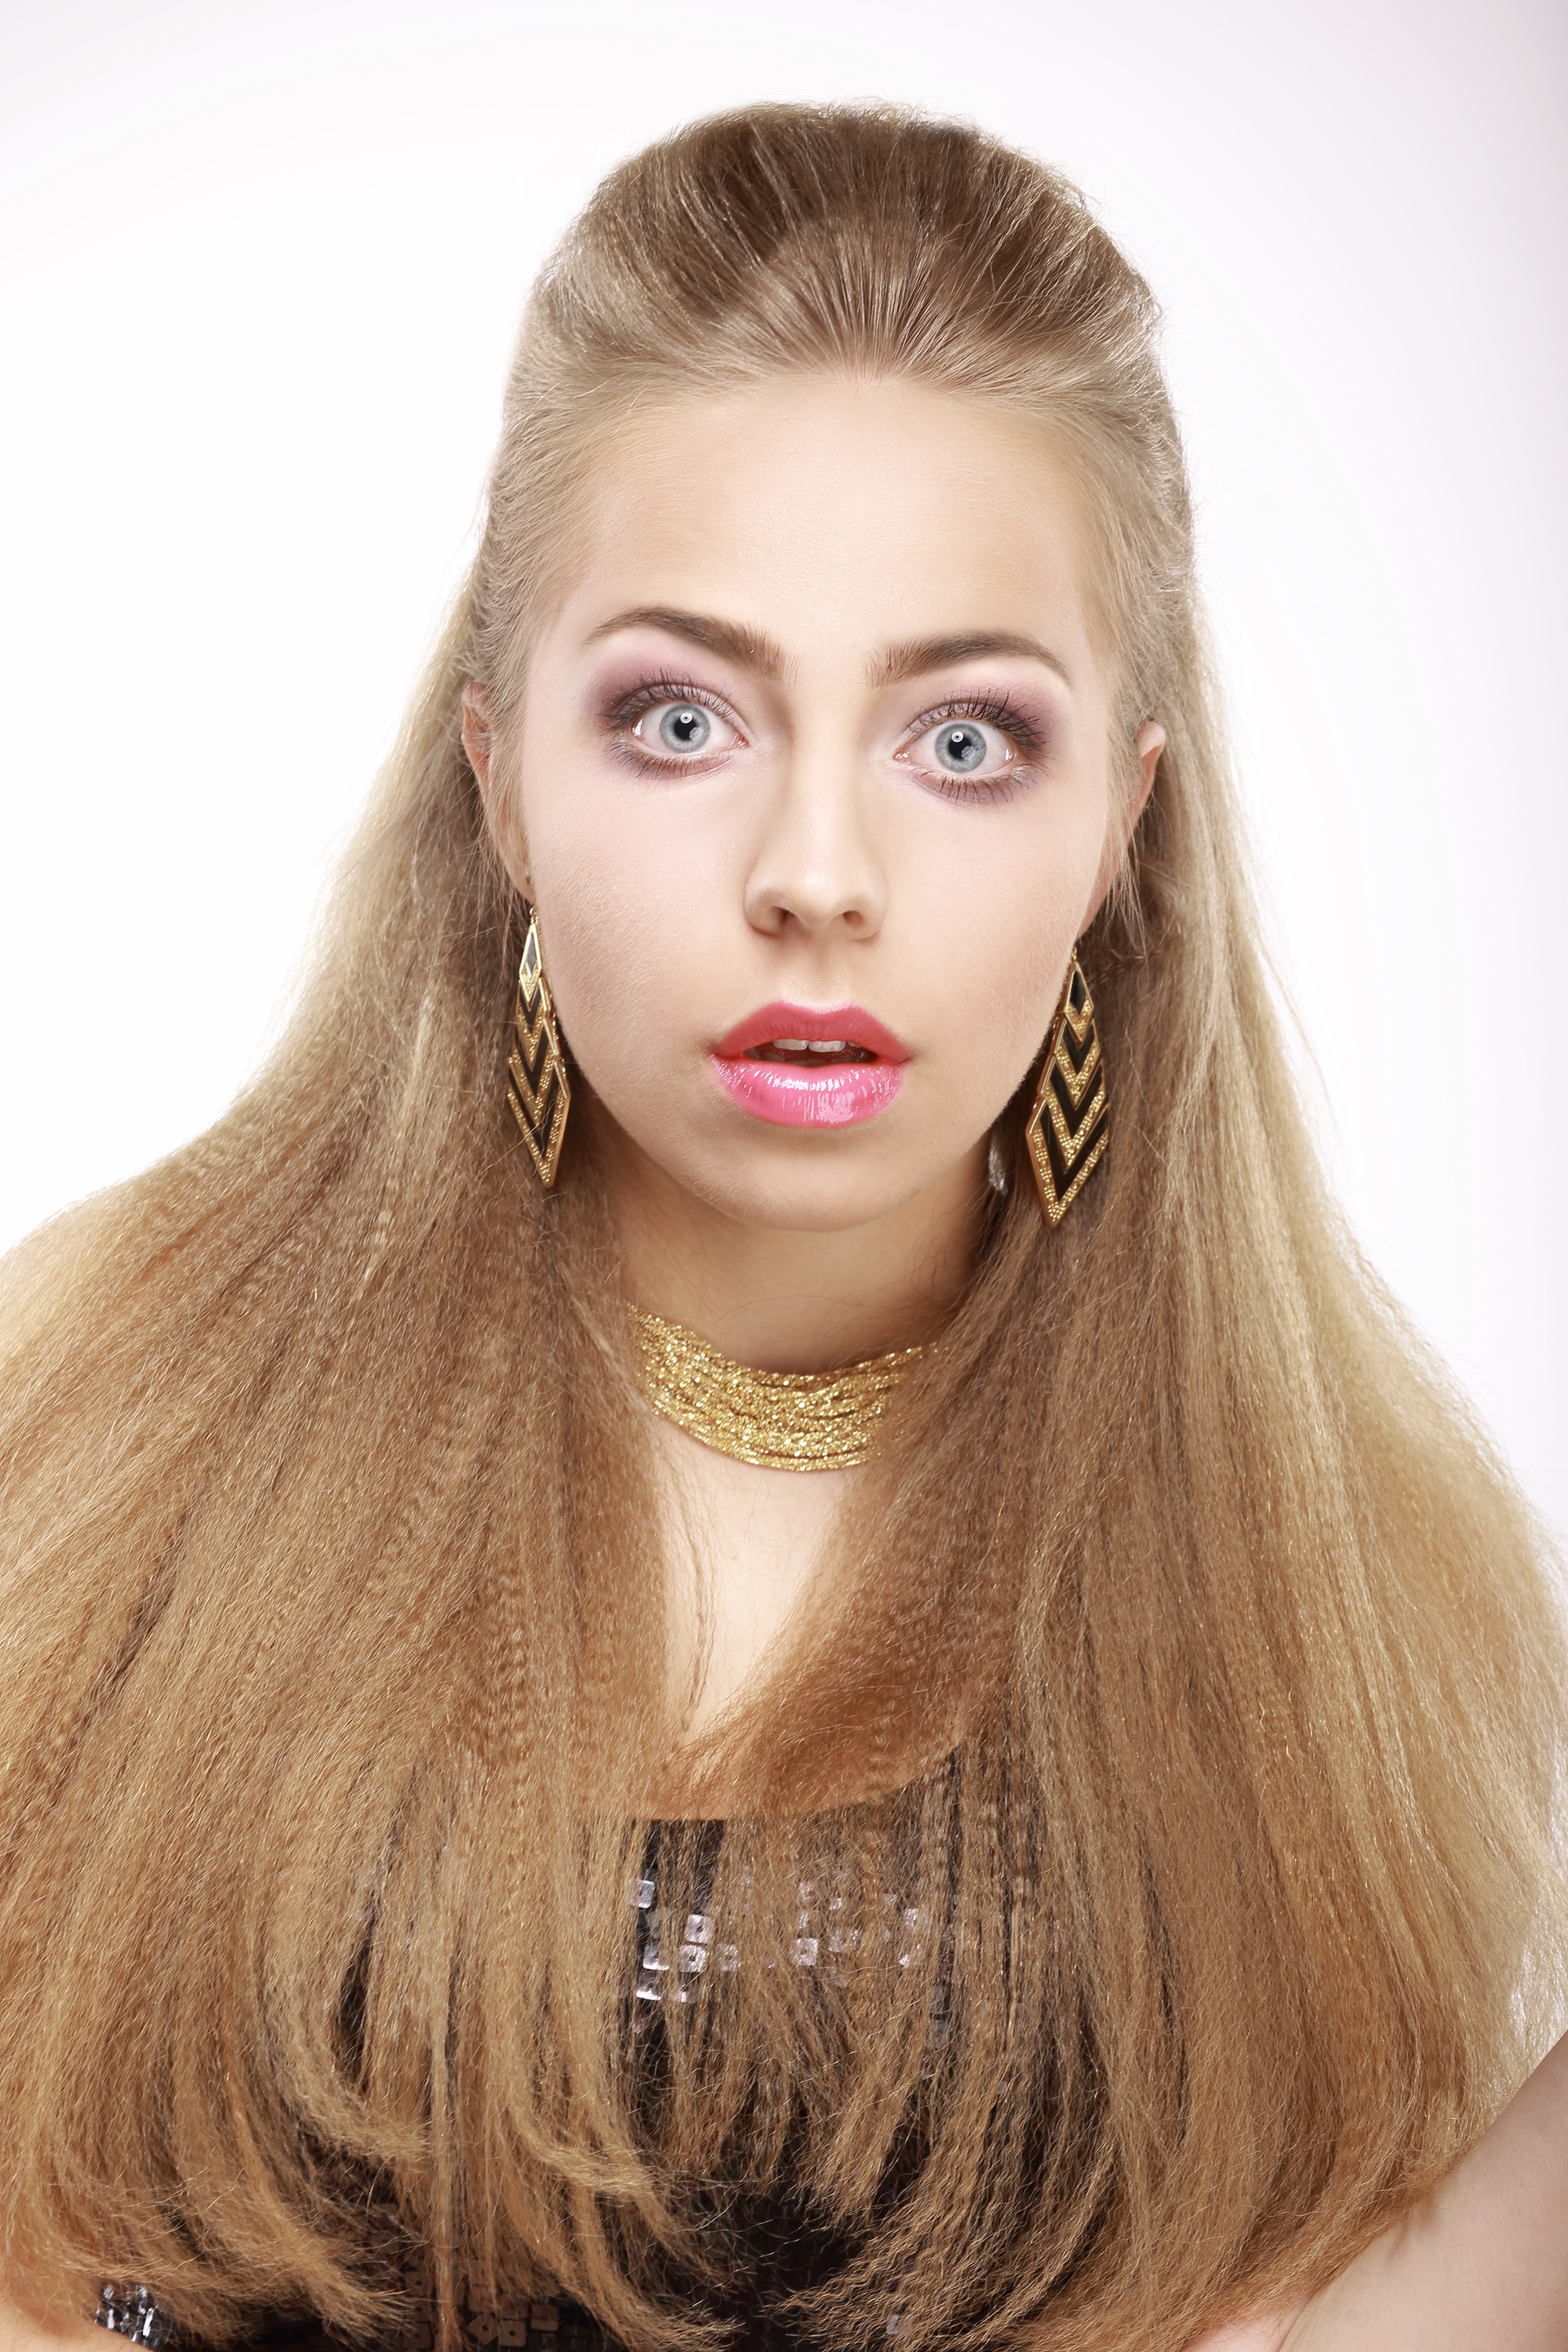
person, people, woman, hair, leather, portrait, model, young, flowing, fresh, fashion, blonde, lip, hairstyle, makeup, eyebrow, long hair, long, face, eye, net, earrings, head, beauty, blond, emotions, frank, surprised, photo shoot, brown hair, overwhelmed, losing, hair coloring, supermodel, layered hair